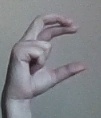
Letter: thal